Rakuten Mobile Park Miyagi

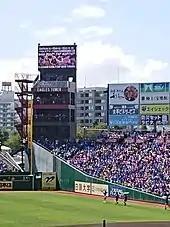
Eagles Tower

After the Eagles advanced to the second stage of the 2009 Climax Series, NPB became concerned about Miyagi Stadium's low seating capacity. Compared to the other ballparks in NPB that all held at least 30,000 people, Rakuten's approximate capacity of 22,000 was significantly lower. Though they were eliminated in the second stage, if Rakuten had won and advanced to the Japan Series, NPB claimed that there would have been a ¥100 million profit difference per game held at Miyagi Stadium compared to the Sapporo Dome. This loss of profit would have not only affected Rakuten, but also the Central League team they played and NPB, as proceeds from Japan Series attendance are split among the three parties. NPB's concern led to some speculation that if the Eagles ever advanced to a Japan Series, the games would not be held in Miyagi Stadium. Instead of increasing the ballparks's seating capacity, Rakuten suggested that they could increase ticket prices to make up the difference. Team owners and NPB, however, requested that they increase capacity to at least 28,000, citing Rakuten's original pledge to do so when they were first awarded a team.